Daniell (crater)

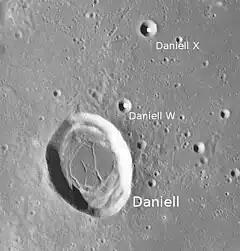
Daniell and two satellite craters, W and X

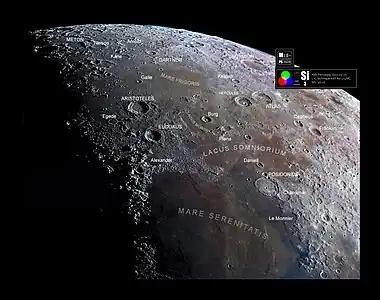
Selenochromatic Image (Si) of crater area

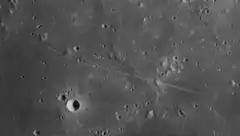
Lunar Orbiter 4 image of Rimae Daniell

Daniell is a lunar impact crater located in the southern half of the Lacus Somniorum. To the south-southeast is the much larger crater Posidonius. The Rimae Daniell rille system are to the west of Daniell crater.